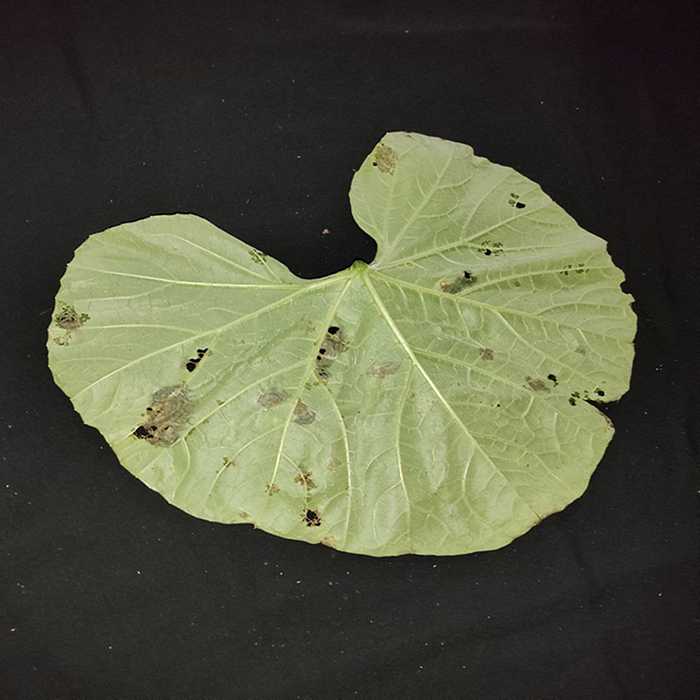
Plant: Bottle gourd
Label: Anthracnose